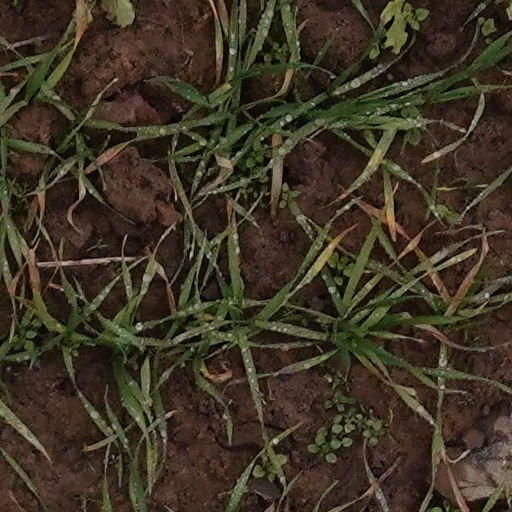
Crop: wheat